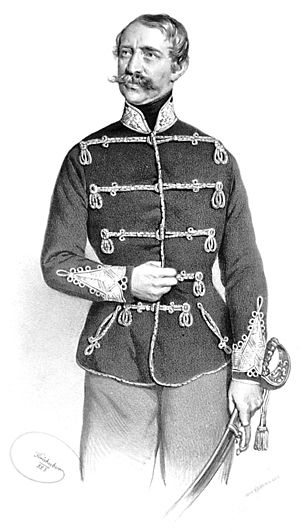
Alexander af Württemberg (1804–1885)
Titulær hertug Alexander af Württemberg var en tysk prins, der blev officer i den Østrig-ungarske hær. Han tilhørte en sidelinje til det württembergske kongehus, som han var tæt beslægtet med.